History of Mexican Americans

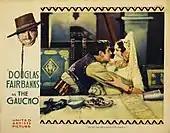
Doug Fairbanks and Lupe Vélez in "The Gaucho" (1927)

In the latter half of the decade, U.S. immigration officials worked to step up regulations at the Mexico-United States border. As immigration from Mexico to the United States increased around the turn of the century, nativists pushed to increase public health and public charge restrictions against potential migrants. Widespread anti-Chinese sentiment also created a sense of hysteria in U.S. border towns. Unable to differentiate between Indigenous and Mestizo Mexicans and Mexicans of Chinese descent, U.S. immigration officials became increasingly concerned about Chinese Mexicans who entered the United States by wearing "traditional" Mexican clothes and speaking Spanish. In 1905, T. F. Schmucker, Chief of the Immigration Bureau in El Paso, asserted that between 150 and 200 Chinese Mexicans were being held in detention in Juarez. By 1907, U.S. immigration officials adopted even more stringent policies in order to prevent Chinese Mexicans from entering the United States; however, one immigration inspector named Marcus Braun, wrote, "How exceedingly difficult it is to positively state whether these are ... Chinamen or Mexicans." In the lead-up to the Mexican Revolution, the number of immigrants entering the U.S. from Mexico increased dramatically, including the number of Chinese Mexicans. In 1909, the "El Paso Times" wrote, "There are a hundred 'Celestials' where there was one twenty years before ... every train brings a dozen or two to Juarez, all intent on getting across the border, and in the course of a few years hundreds of them have been taken off trains on the American side."